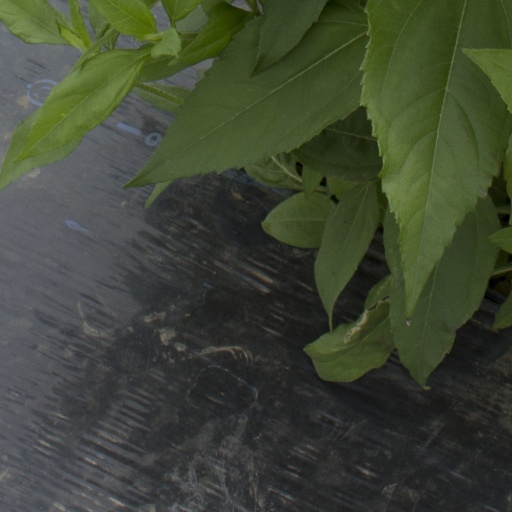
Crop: Jerusalem artichoke